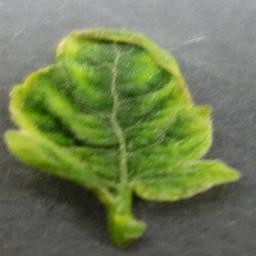
Label: Tomato___Tomato_Yellow_Leaf_Curl_Virus